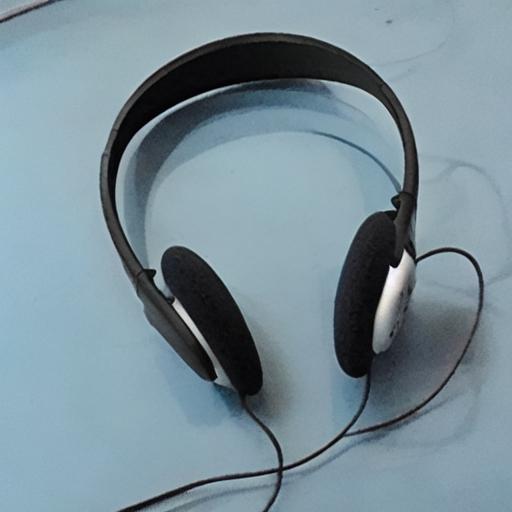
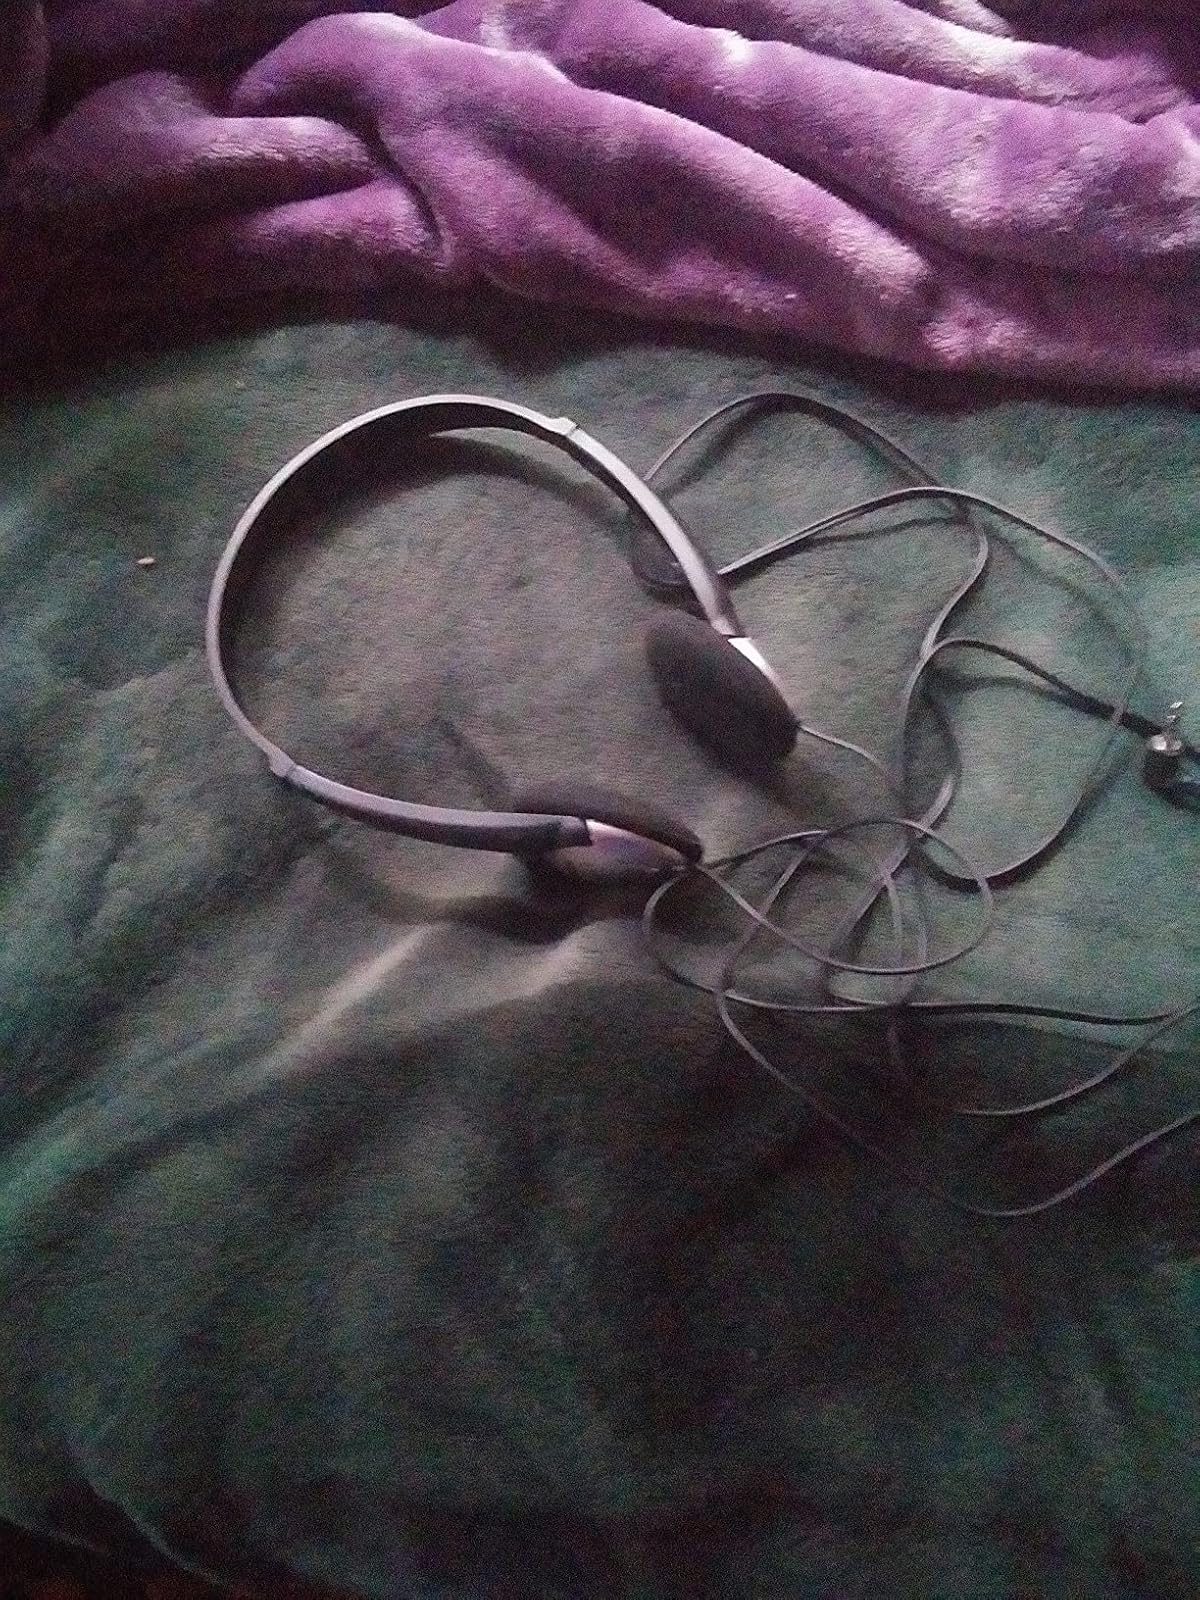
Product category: headphones
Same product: no